Klondike Gold Rush

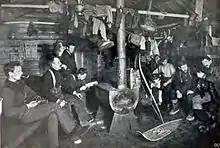
Roadhouse in the Klondike

In the remote Klondike, there was great demand for news and contact with the world outside. During the first months of the stampede in 1897, it was said that no news was too old to be read. In the lack of newspapers, some prospectors would read can labels until they knew them by heart. The following year, two teams fought their way over the passes to reach Dawson City first, complete with printing-presses, with the aim of gaining control of the newspaper market. Gene Kelly, the editor of the "Klondike Nugget" arrived first, but without his equipment, and it was the team behind the "Midnight Sun" who produced the first daily newspaper in Dawson. The "Dawson Miner" followed shortly after, bringing the number of daily newspapers in the town during the gold rush up to three. The "Nugget" sold for $24 as an annual subscription, and became well known for championing miners and for its lucid coverage of scandals. Paper was often hard to find and during the winter of 1898–99, the "Nugget" had to be printed on butcher's wrapping paper. News could also be told. In June, 1898, a prospector bought an edition of the Seattle Post-Intelligencer at an auction and charged spectators a dollar each to have it read aloud in one of Dawson's halls.